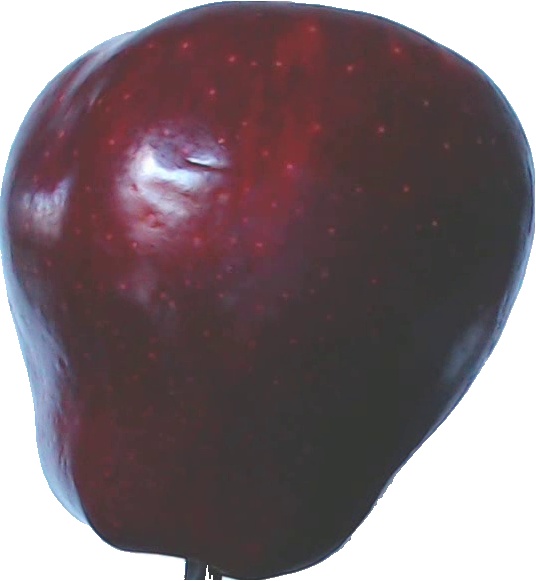
Label: apple_red_delicios_1